San Francisco Recreation & Parks Department

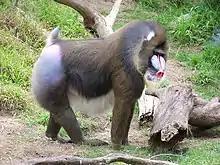
A mandrill at the San Francisco Zoo.

The San Francisco Recreation & Parks Department began in 1871 when city officials responding to residents' demands for a large public park established the Park Commission to oversee the development of Golden Gate Park. As San Francisco grew over of the years, parks and facilities were added all over the city. Separately the city was running playgrounds, athletic fields, and recreational facilities under the direction of the Recreation Commission. In 1950 the two commissions were merged and the San Francisco Recreation & Park Department was born.